New Holland Agriculture

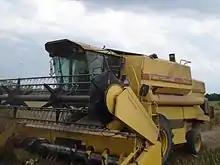
New Holland TX34 harvesting oilseed rape

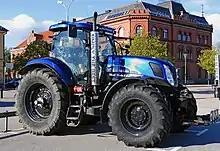
New Holland T7070 2009.

Following the 1993 purchase, the joint venture signed between the Ford Motor Company and the Mexican Quimmco Group in 1990 was transferred to the New Holland company. In 1999, the name of the company was changed to CNH de México.